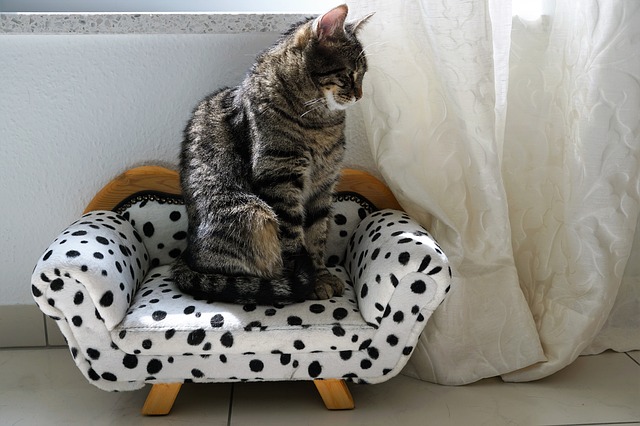
Label: gatto